Riviera Line

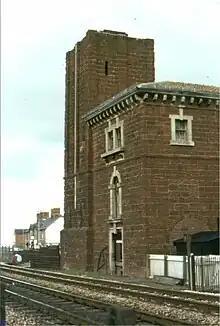
Starcross engine house

The line from Exeter to was opened by the South Devon Railway Company on 30 May 1846 and was extended to on 30 December 1846. After the company had completed its main line to Plymouth, it opened a branch from Newton Abbot to Torquay (the present Torre railway station) on 18 December 1848. Nine years later, this was extended as the independent Dartmouth and Torbay Railway to on 2 August 1859.